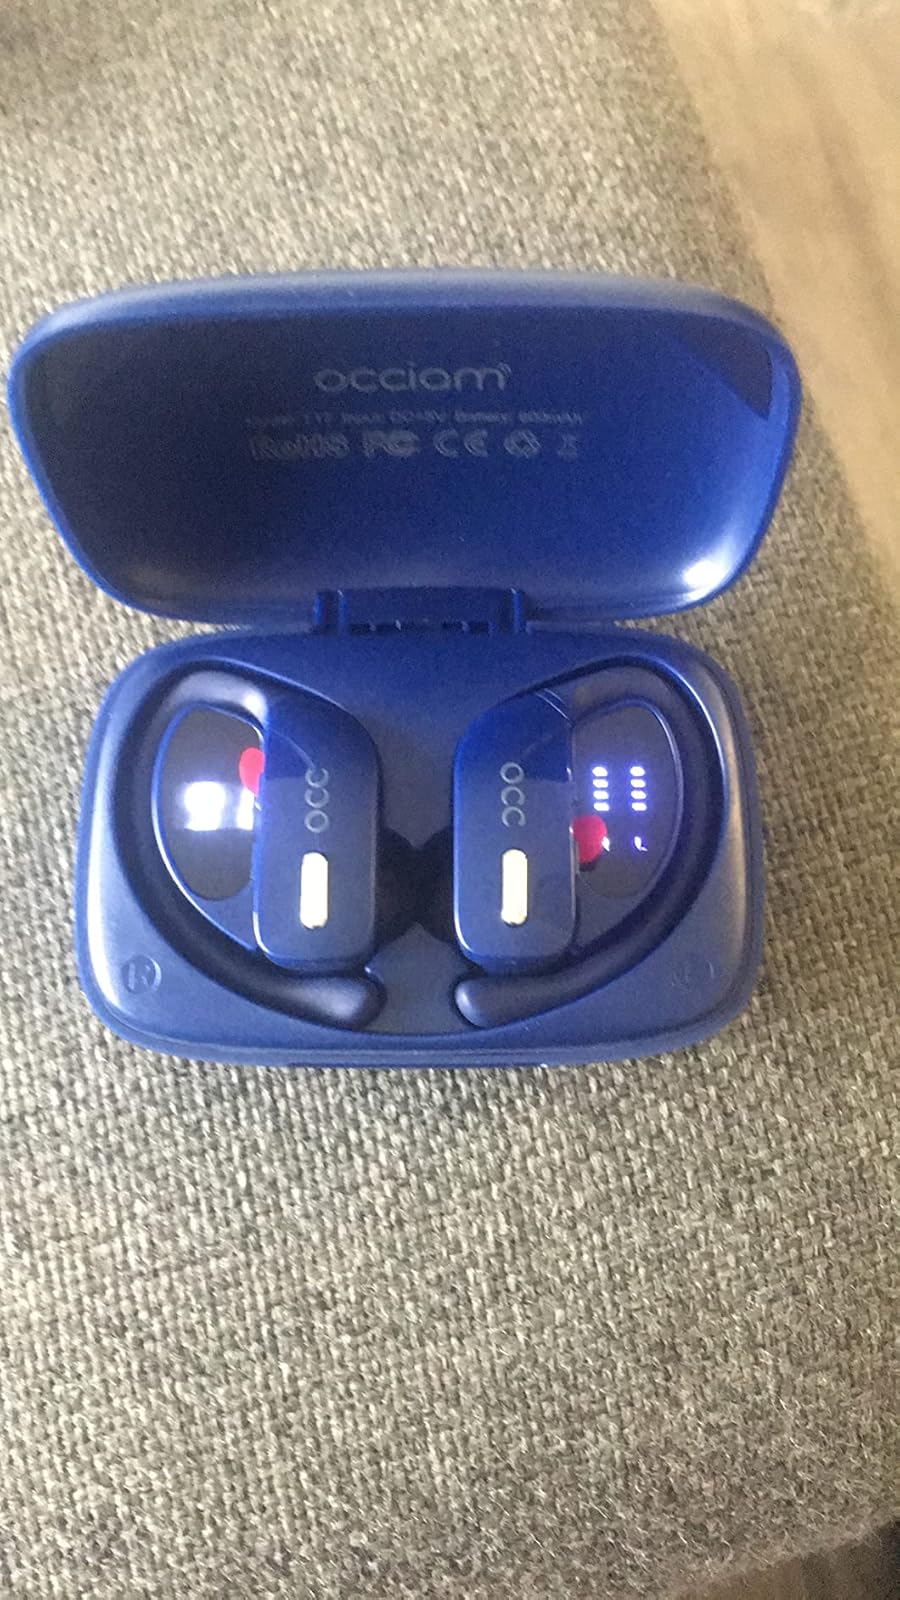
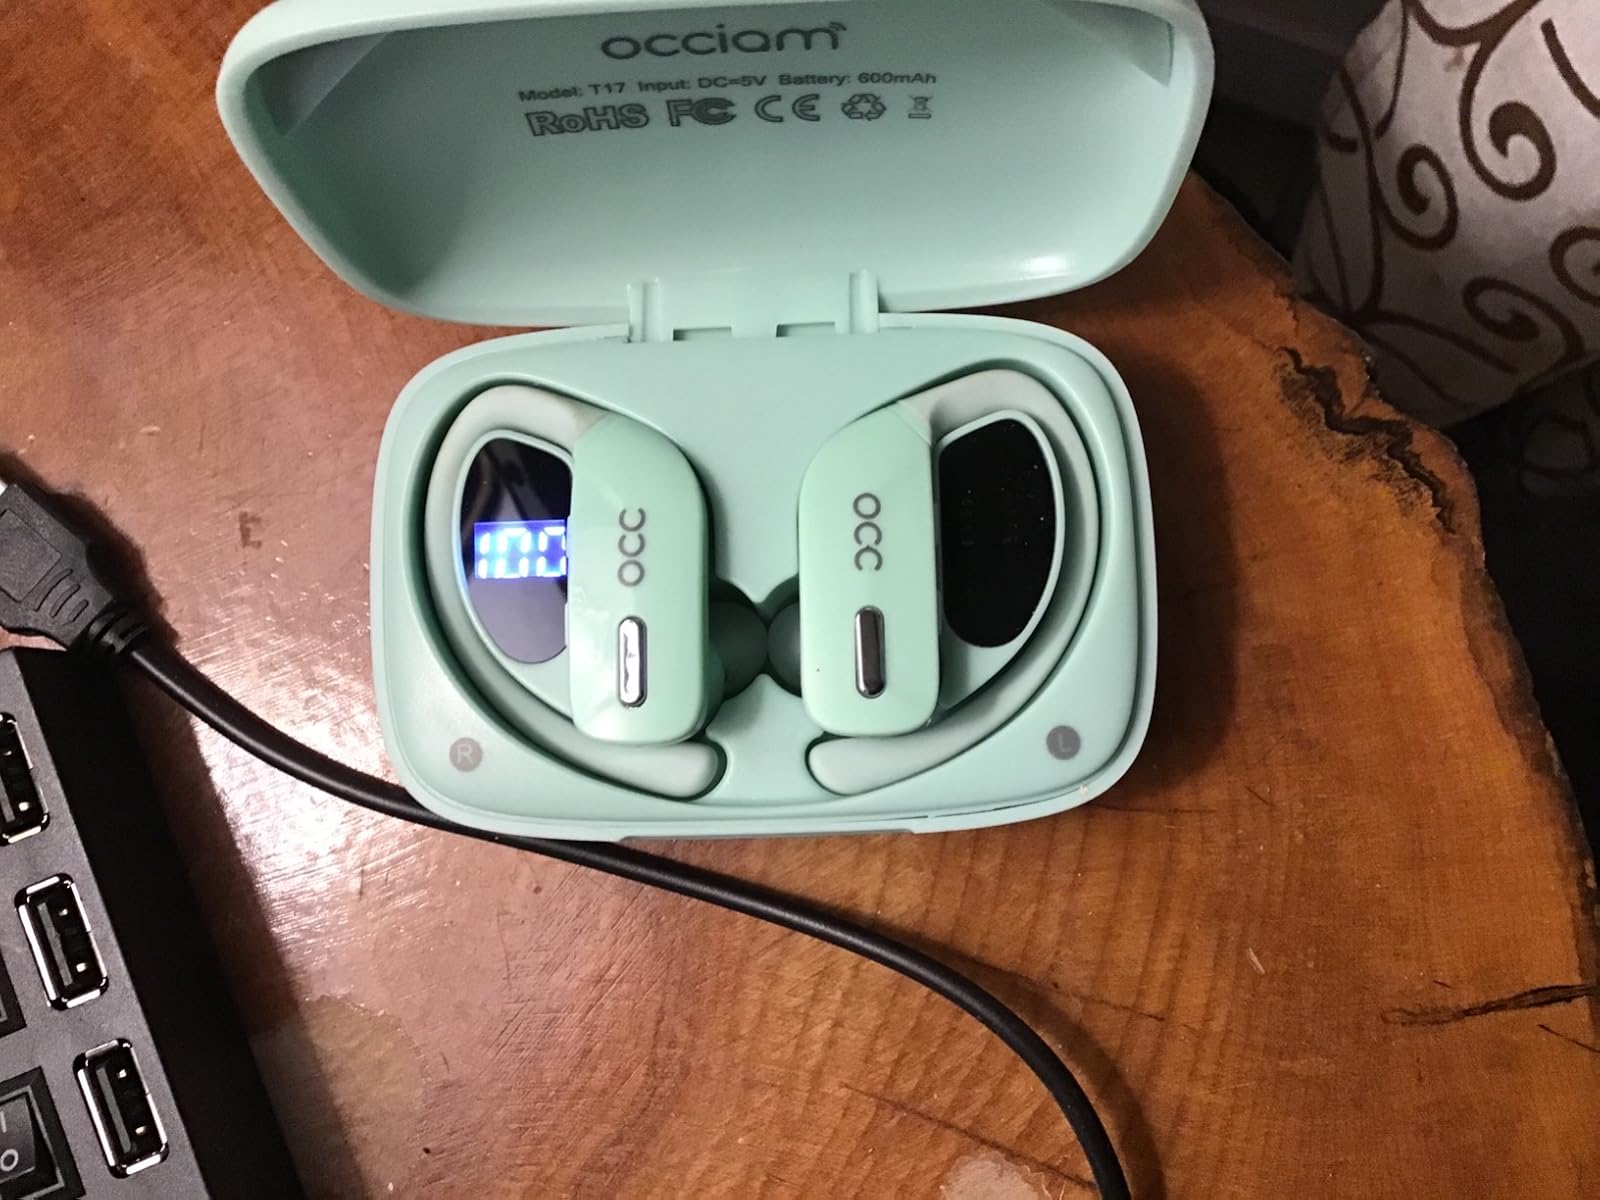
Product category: earbuds
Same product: no